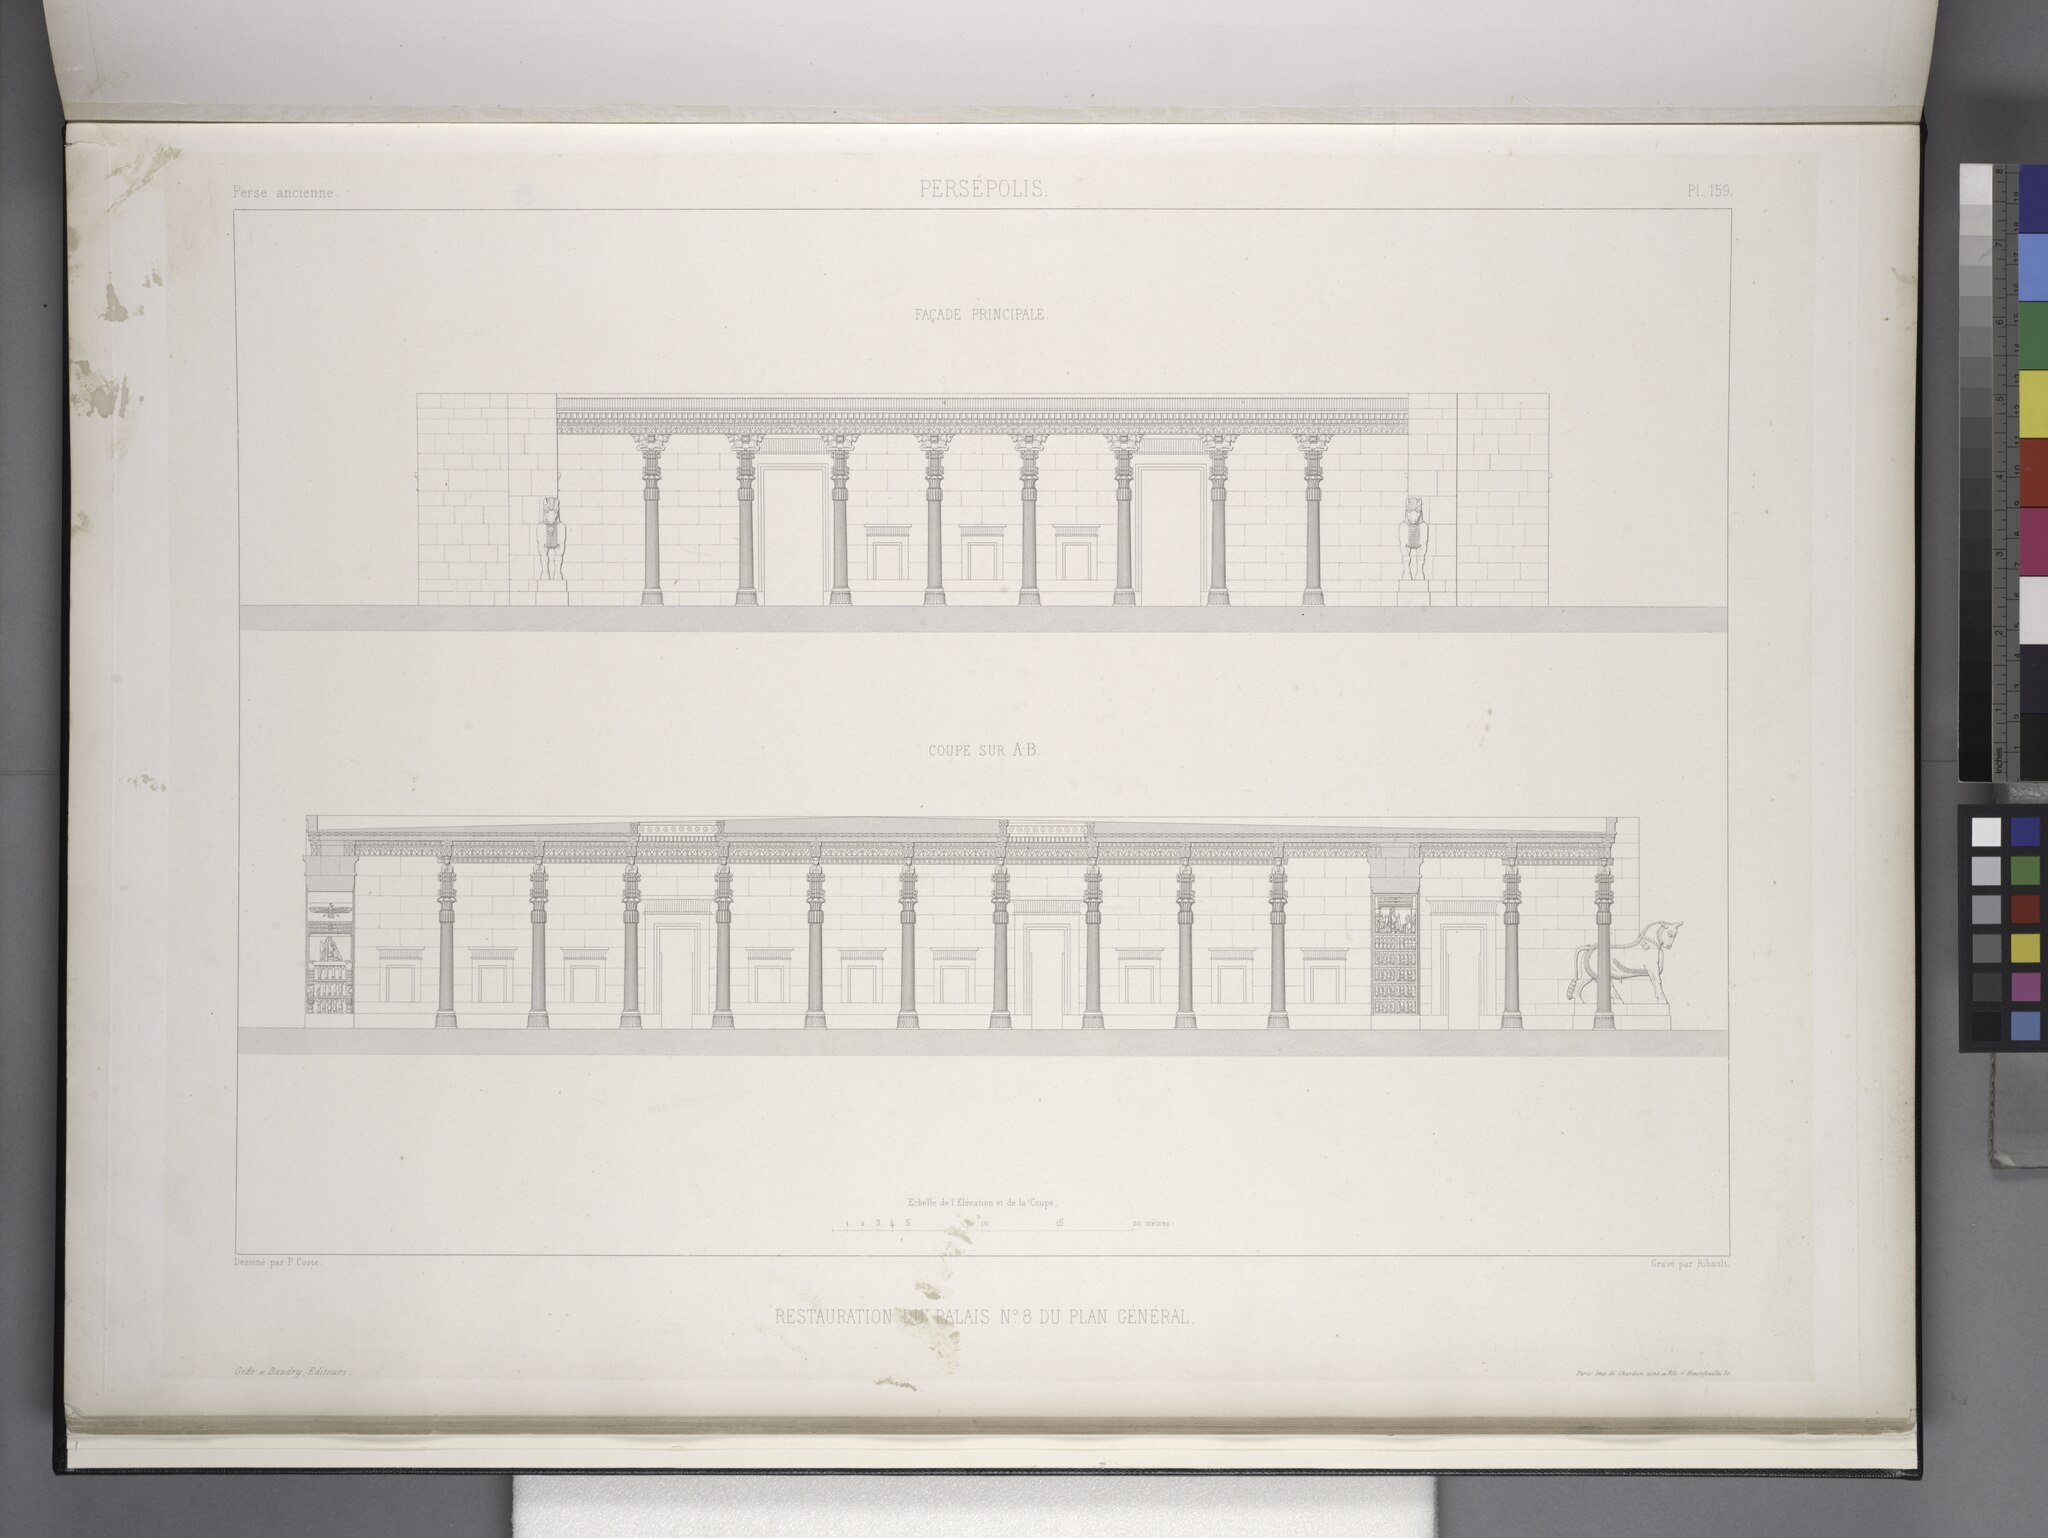
Title: Persépolis. Restauration du palais no. 8 du plan général. (Façade et coupe.) (NYPL b12482496-1542871)
Description: Persépolis. Restauration du palais no. 8 du plan général. (Façade et coupe.)
Date: 1851
Categories: Images uploaded by Fæ, PD-old-100-expired, PD-scan (PD-old-auto-expired), Images from the New York Public Library, CC-PD-Mark, Media needing category review as of 27 October 2016, NYPL General Research Division, Persepolis in the 19th century, Voyage en Perse, PD-old missing SDC copyright status, Illustrations of Hall of hundred columns, Illustrations of Persepolis